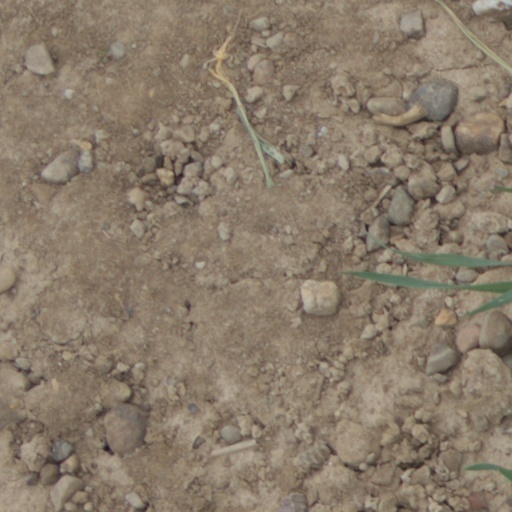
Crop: wheat